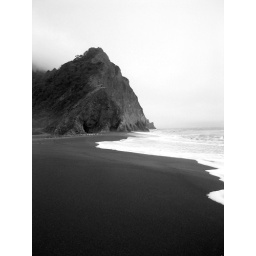
Black sand beach near Wheeler, Sinkyone Wilderness State Park on Northern California's &amp;quot;Lost Coast&amp;quot;